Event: Nepal Earthquake
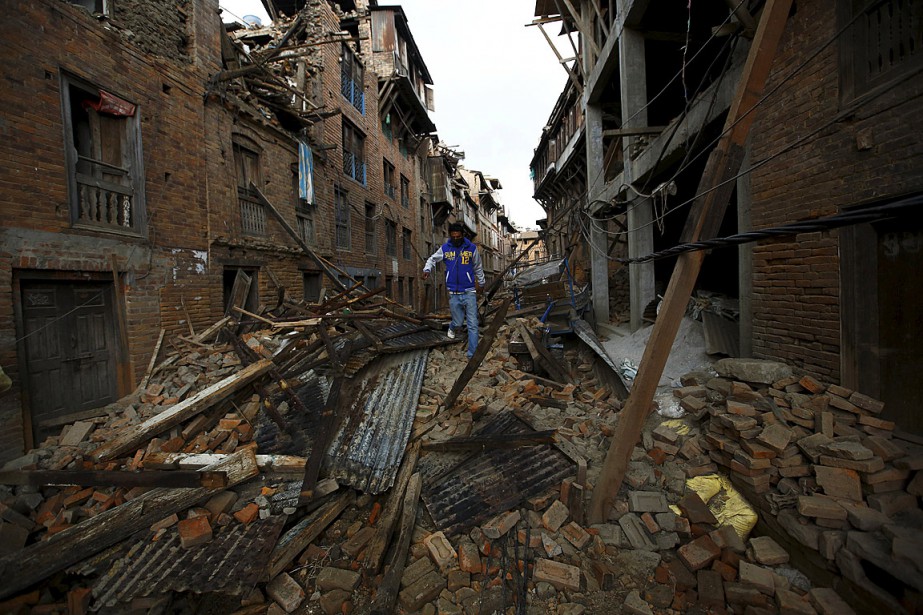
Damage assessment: damage